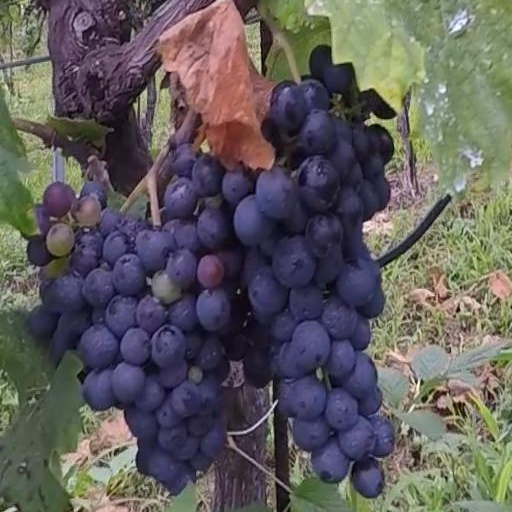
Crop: grape